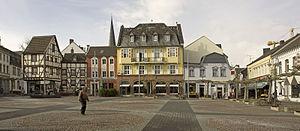
L'arrondissement d'Euskirchen est situé dans l'Eifel au sud-ouest du Land de Rhénanie-du-Nord-Westphalie. Il a des limites aux arrondissements d'Aix-la-Chapelle, de Düren, à l'arrondissement du Rhin-Erft et à l'arrondissement du Rhin-Sieg ainsi qu'aux arrondissements rhénano-palatiens d'Ahrweiler, de Daun et de Bitburg-Prüm et à la province belge de Liège.